3rd Light Cavalry Lancers Regiment of the Imperial Guard (Lithuanian)

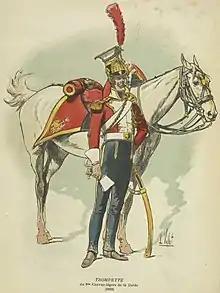
Trumpeter of the regiment in 1812.

The 3rd Lithuanian Light Cavalry Lancers Regiment of the Imperial Guard ( / ) was a foreign Lithuanian light cavalry lancers regiment which served as part of Napoleon's Imperial Guard during the Napoleonic Wars.